Kenny Pickett

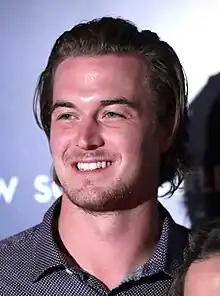
Pickett in 2023

Kenneth Shane Pickett (born June 6, 1998) is an American professional football quarterback for the Cleveland Browns of the National Football League (NFL). He played college football for the Pittsburgh Panthers, where he won the Johnny Unitas Golden Arm Award as a senior, and was selected by the Pittsburgh Steelers in the first round of the 2022 NFL draft.